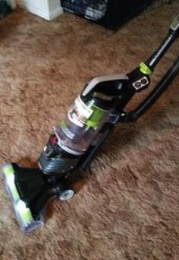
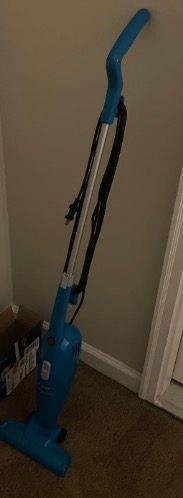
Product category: items_vacuum
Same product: no